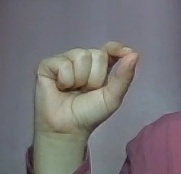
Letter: fa